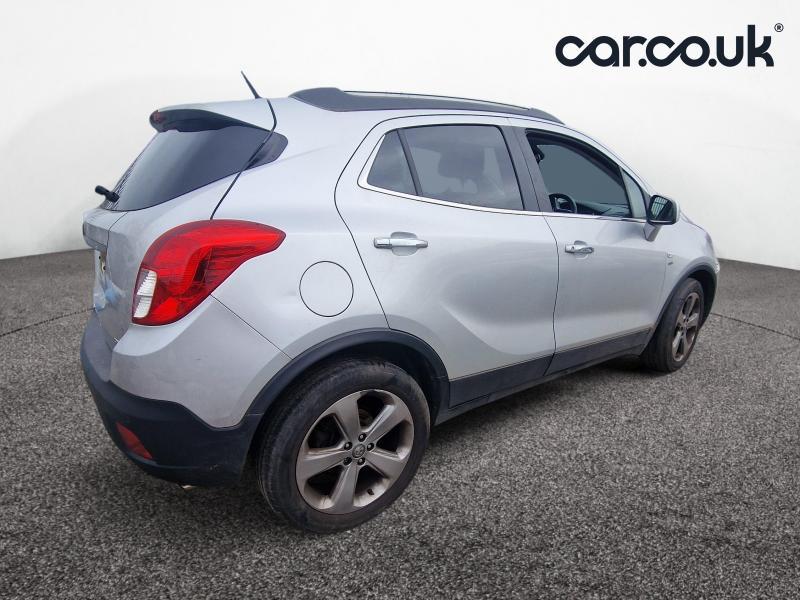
Aucun dommage détecté.
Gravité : aucun